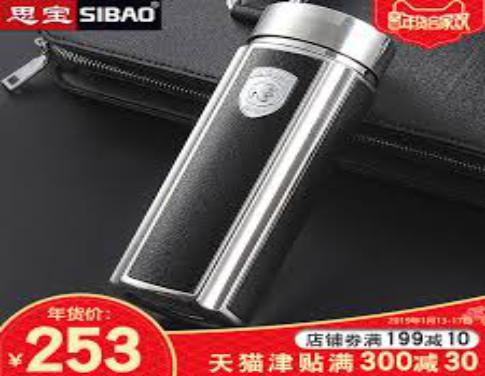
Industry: Necessities